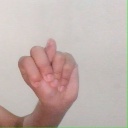
अक्षर: न